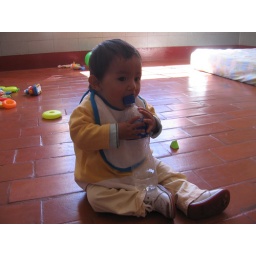
A young boy at the orphanage takes a liking to my Cielo water bottle -- taken by Briana Dunkin.